Charles Kwan

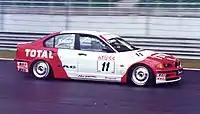
Charles Kwan in his BMW320i

The SEATCZC became the Asian Touring Car Series in 2000 as the series changed to use Super Production regulations. WK Longman Racing joined the series with their duo of Peugeot 306 race cars, to be driven by Henry Lee Jr and C. Nattavude, with support from engine tuner Richard Longman in the UK.